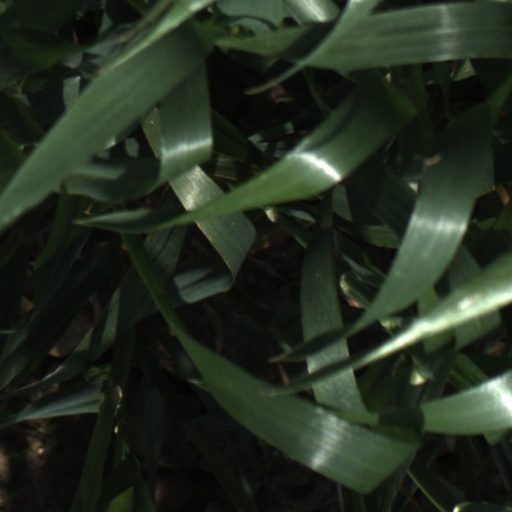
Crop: wheat